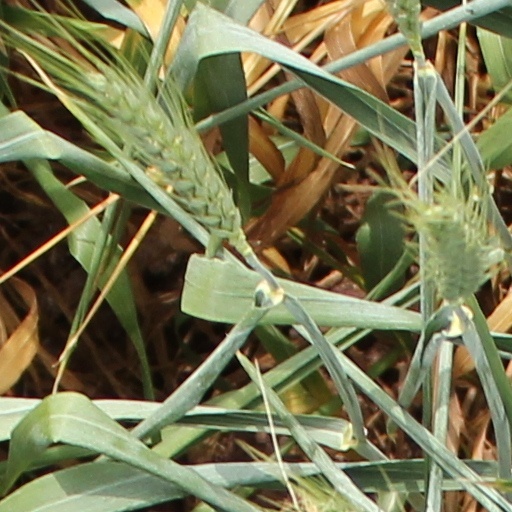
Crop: wheat